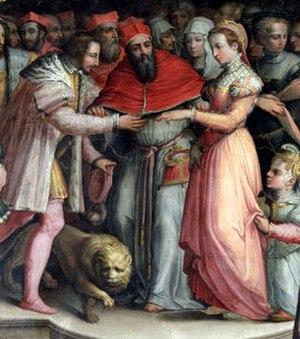
Fresque représentant le mariage d'Henri II et de Catherine de Medicis
Cette page concerne l'année 1533 du calendrier julien.